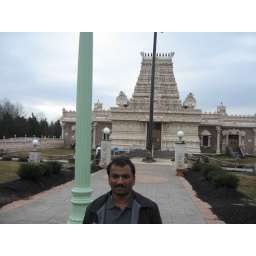
in front of Lord Venkateswara temple bridge water new jersey